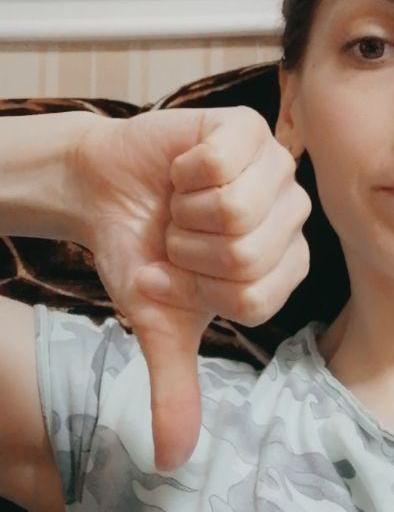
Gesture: dislike